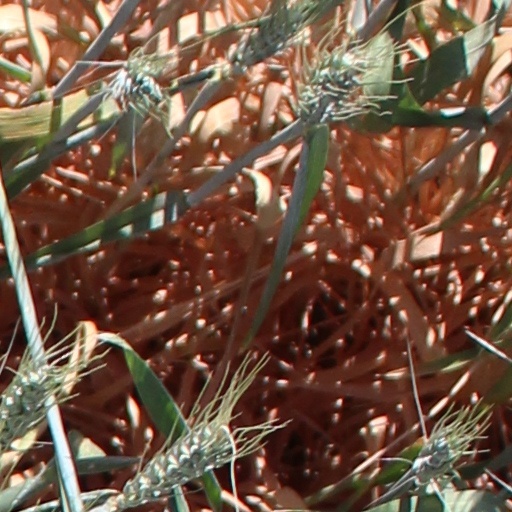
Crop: wheat